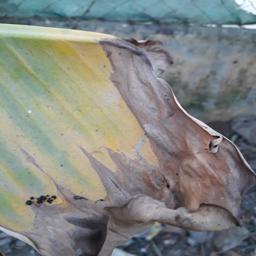
Label: POTASSIUM DEFICIENCY